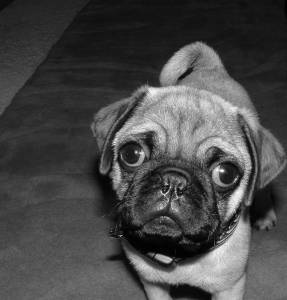
Breed: pug